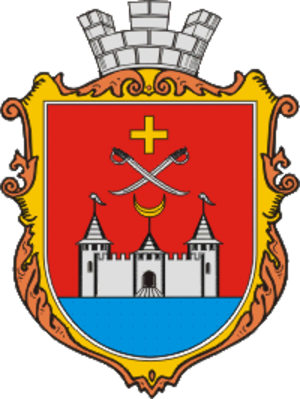
Khotyn ou Khotine est une ville de l'oblast de Tchernivtsi, en Ukraine. Sa population s'élevait à 9 591 habitants en 2014.